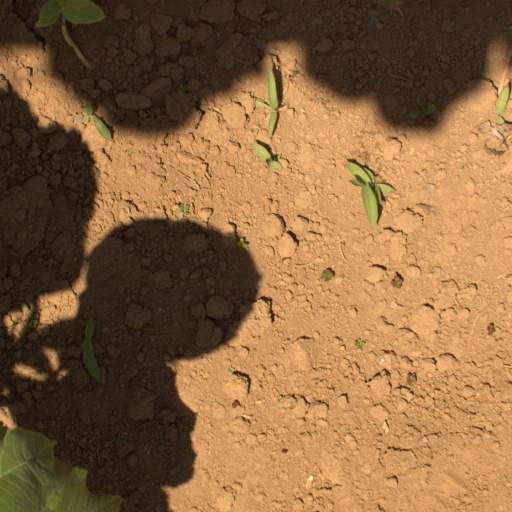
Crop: Jerusalem artichoke